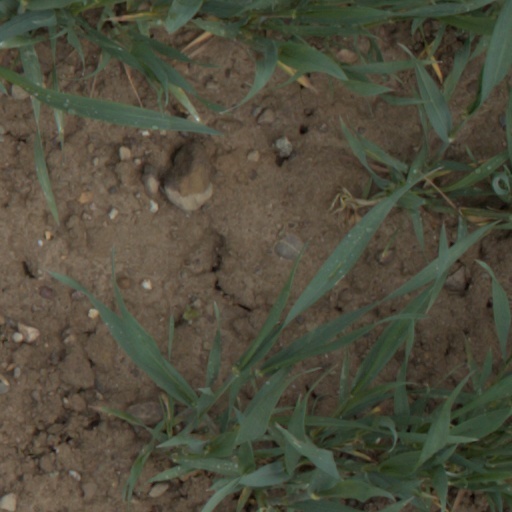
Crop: wheat